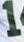
Number: 1